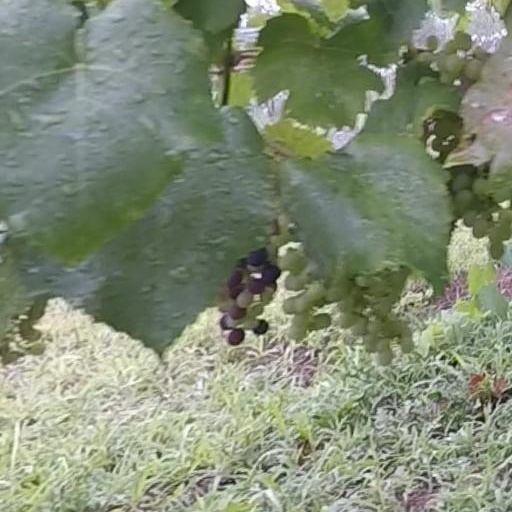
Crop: grape